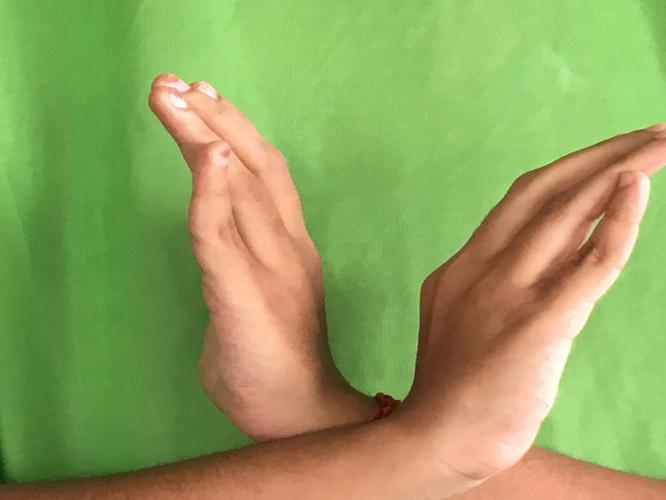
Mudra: Nagabandha
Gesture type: double_hand